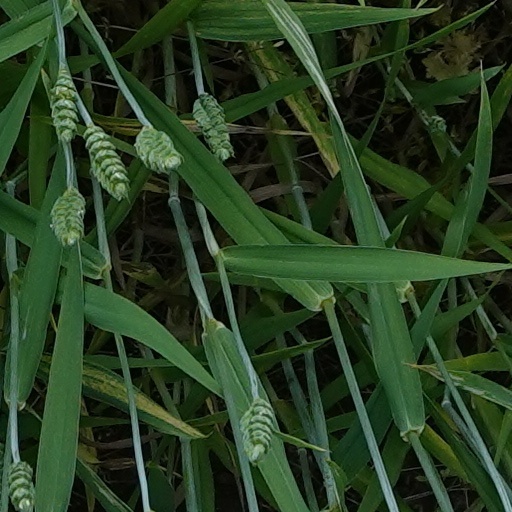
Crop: wheat